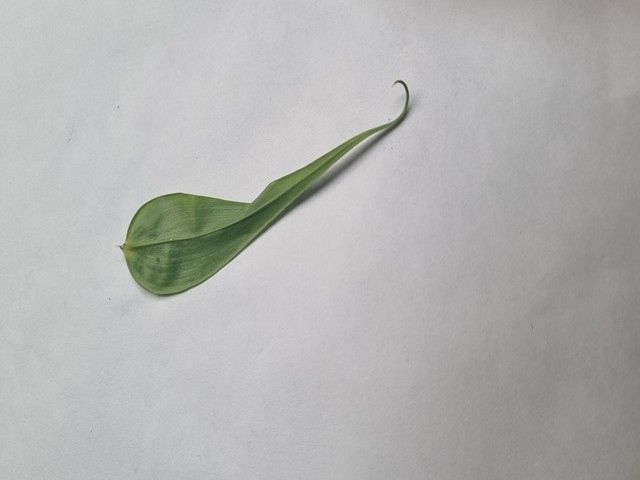
Plant: agnishika